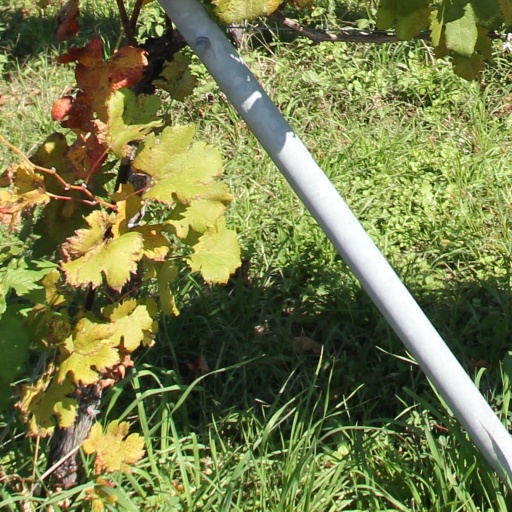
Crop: grape